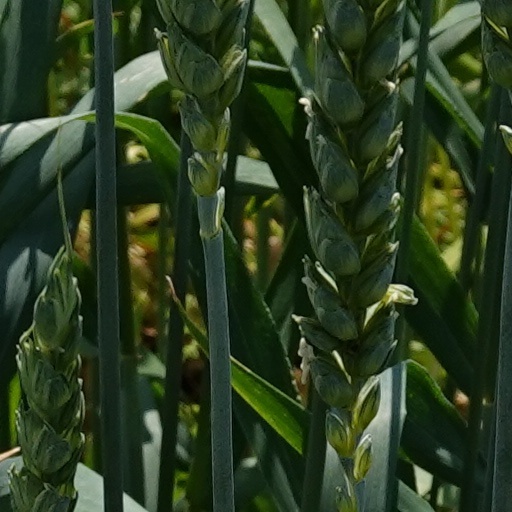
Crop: wheat